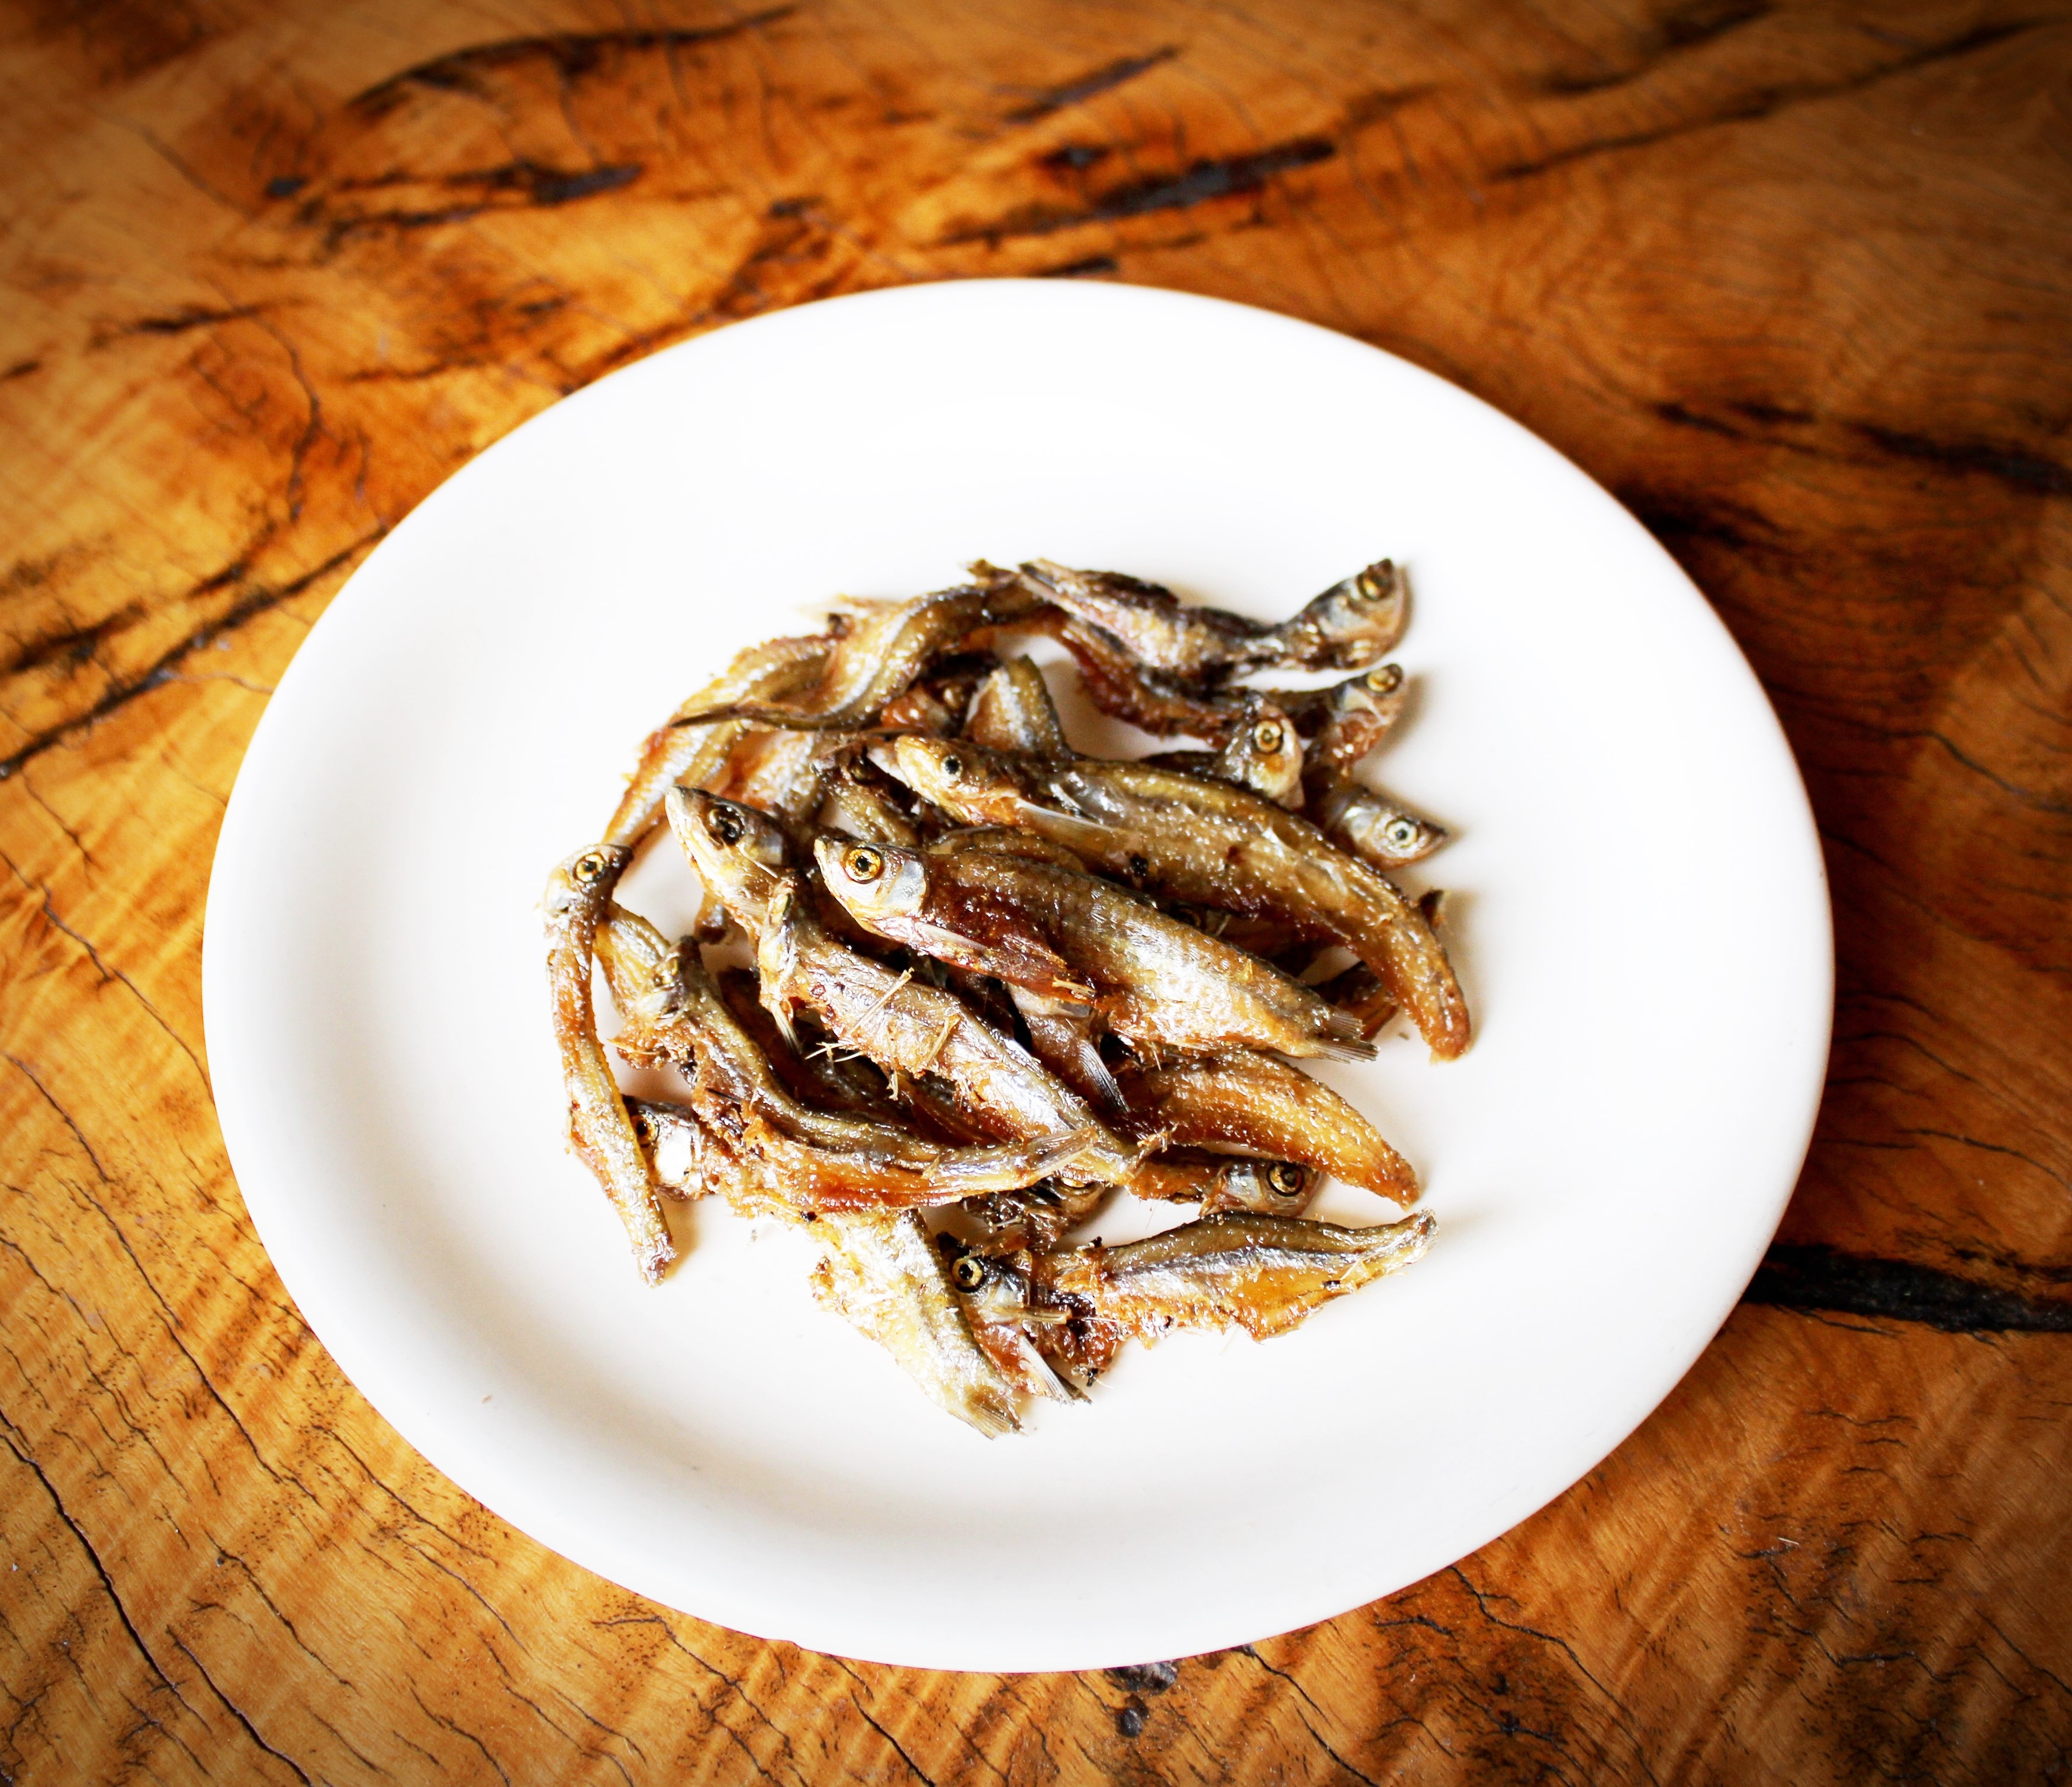
wood, white, view, restaurant, isolated, part, floral, roast, dish, meal, food, salad, green, red, garlic, produce, plate, fresh, yellow, fish, breakfast, cuisine, savory, onion, health, lemon, lettuce, twig, grill, baked, fried, leaves, picnic, full, gold, vegetables, violet, hot, tomatoes, raw, flores, course, main, side, oil, top, grilled, sliced, rosemary, half, nobody, flavor, roasted, portion, served, whole